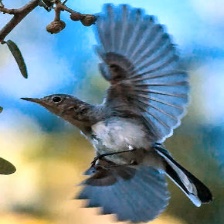
Species: BLUE GRAY GNATCATCHER
Scientific name: POLIOPTILA CAERULEA